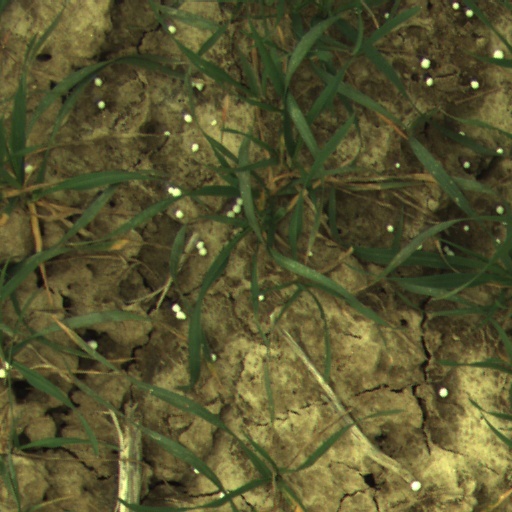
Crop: wheat